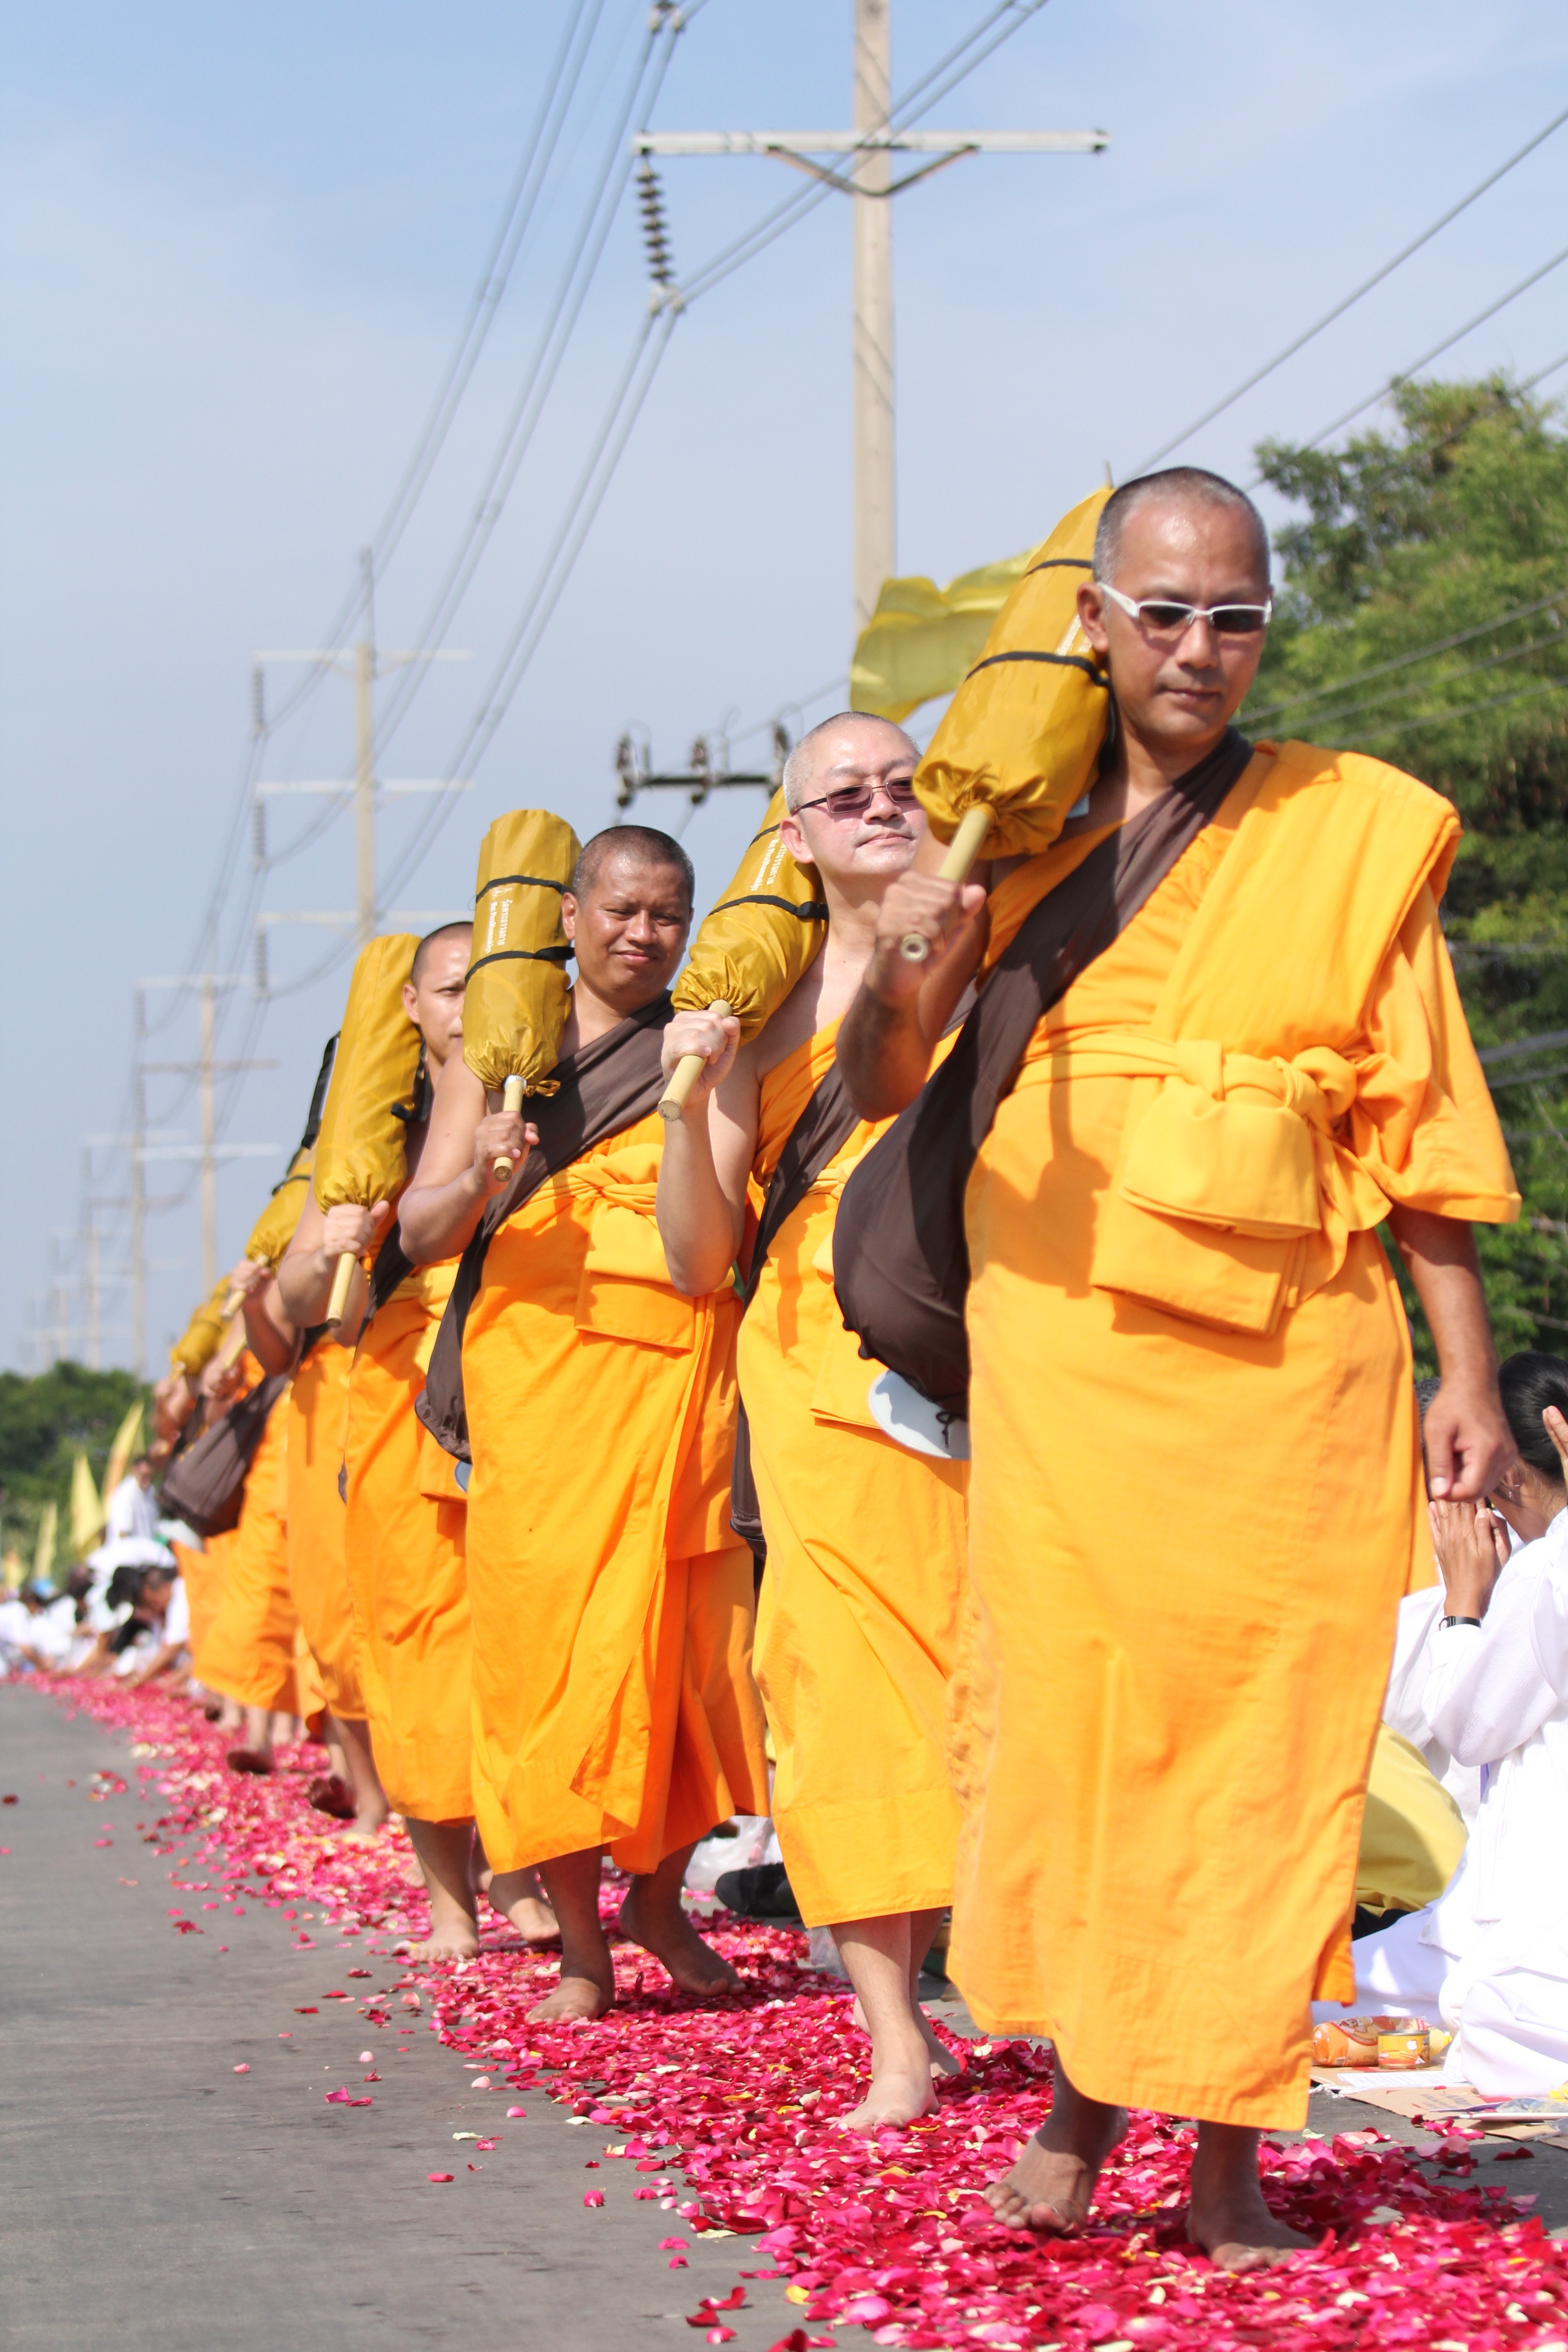
people, walk, orange, monk, buddhism, thailand, festival, gold, temple, million, tradition, thai, wat, monks, robes, buddhists, dhammakaya pagoda, phra dhammakaya, more than, budhas